Chase Wilmot Kennedy

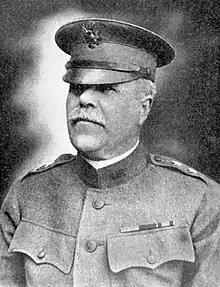
From the 1937 annual report of the Association of Graduates of the United States Military Academy

Chase Wilmot Kennedy (4 January 1859 – 23 November 1936) was a career officer in the United States Army. A veteran of the American Indian Wars, Spanish–American War, Philippine–American War, and World War I, he attained the rank of major general and was most notable for his First World War command of first the 78th Division, and later the 85th Division.